37th Armor Regiment

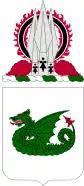
37th Armor coat of arms

The 37th Armor is an armor (tank) regiment of the United States Army. It is the successor to the 37th Tank Battalion, 4th Armored Division, commanded by then Lieutenant Colonel Creighton Abrams (the namesake of the M1 Abrams) during World War II.